Michael Maguire (footballer)

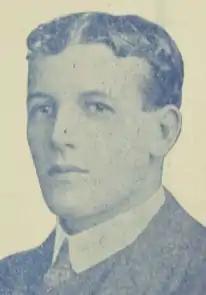

Michael 'Mick' Maguire (6 June 1894 – 4 June 1950) was an Australian rules footballer who played for the Richmond Football Club in the VFL from 1910 to Round 8 of the 1912 season, then played for the Melbourne Football Club for the rest of 1912 to 1914. Finally he played for the Collingwood Football Club in 1918.